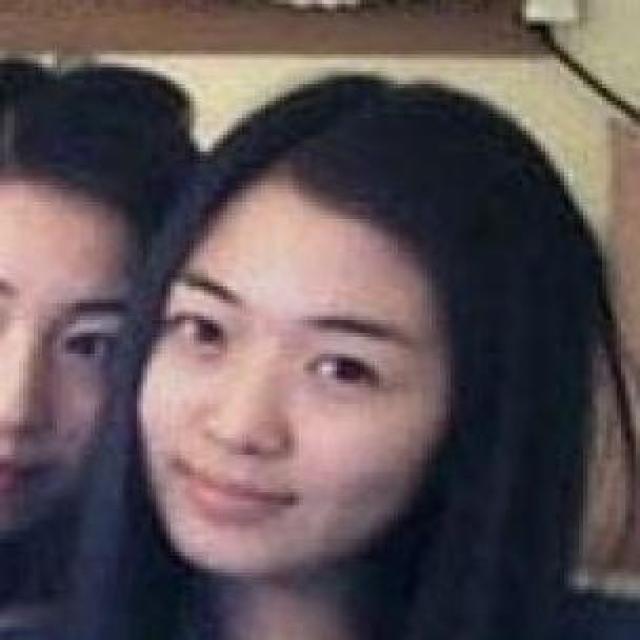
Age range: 21-44